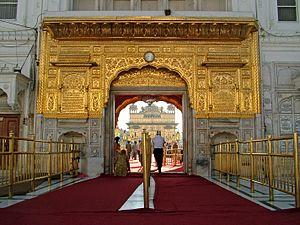
Le sikhisme est une religion monothéiste fondée dans le nord de l'Inde au XVᵉ siècle par le Gurû Nanak.